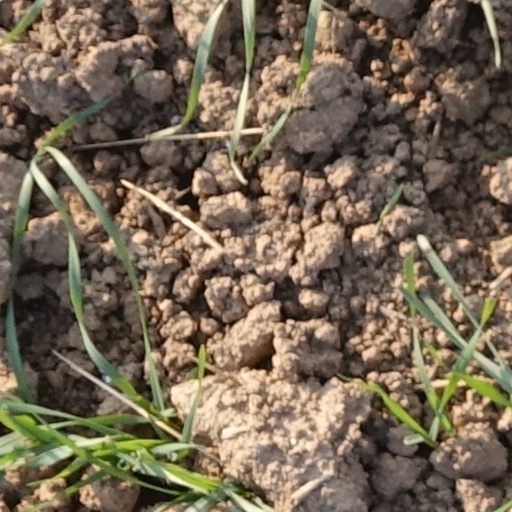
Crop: wheat